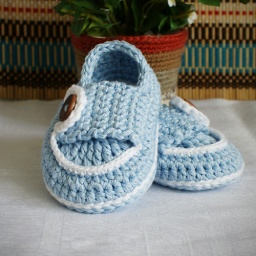
smart baby boy booties crocheted with 100% cotton yarn, in pastel blue shade. Matched with walnut wood buttons.